Armenian illuminated manuscripts

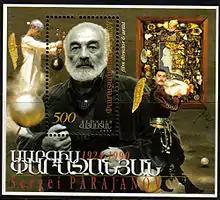
Sergei Parajanov, postage stamp issued by the Armenian Post.

Another Gospel entered the history of the Armenian books under the name of the "Gospel of the Eight Painters" (Ms. 7651). It is one of the most famous Cilician art monuments preserved in the Matenadaran, due to the character of its illustrations. No full-page thumbnail, but horizontal stripes; a rarity in Armenian illuminated manuscripts, which denotes a Byzantine influence. Cilician scribe Aevtis probably copied it in Sis at the end of the 13th century. In a 1320 colophon, the bishop of Sevastus, Stepanus, the second owner of the manuscript which he had received as a gift from King Oshin, recounts the history of this Gospel: "I, the unworthy Stepanus, bishop of Sevastus, pastor and lost sheep, mediocre author (of this inscription), went to Cilicia, blessed country of God, to worship the relics of St. Gregory and received there a welcome full of esteem and respect from Patriarch Constantine and King Oshin. And the pious king Oshin wanted to give me a gift, unworthy of me, and, despising temporal property, I desired to possess a gospel. On the king's order, I entered the reserve of the Palace where the holy books were gathered, and I liked it among all, because it was of a beautiful quick writing and decorated with polychrome images, but it was unfinished: one part was finished, another part was only drawn and many spaces remained untouched. I took the manuscript with great joy, went in search of a skilled artist and found Sarkis, said Pitsak, a virtuous priest who was very competent in painting. And I gave him 1,300 drachmas, the fruit of my honest work, and he accepted. With extreme care, he achieved and completed the missing illustrations and their gilding, to my delight. All was completed in the year 769 (1320 of the Armenian calendar), in bitter, difficult and terrible times, which I consider unnecessary to speak of...”. Pitsak remained a very skillful painter. He enjoyed great prestige among the miniaturists of the Vaspurakan school of the fifteenth and sixteenth centuries. He imposed it by the ornamental richness of his painting, more familiar and more accessible, it is true, to the artists of the people than by the research and finesse of the miniatures of the 13th century. This painter, rather cold, does not take into account all the novelties introduced in the illumination by Roslin and his successors. For the iconography analyst Irina Drampian: "his miniatures have no architectural elements or landscapes. The silhouettes are arranged on a gold background dotted with ornamental motifs. The characters are not really treated in flat figuration, but the painter has no concern to render the volume of the human body, nor to give the silhouettes natural poses. Movements are conventional and not very expressive, while the modeling of faces is obtained by a wide use of graphic lines more than by the play of color. The contours have lost all expressiveness and all stylistic character, while the shapes have become heavier. The shades of mauve, lilac and soft green have completely disappeared from the color range to make way for colors without shades. Bright red is associated with blue and gray brown, and gold is widely used".